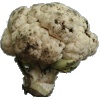
Label: Cauliflower 1